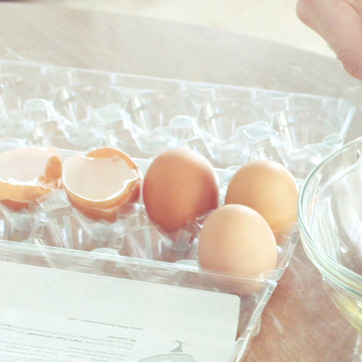
Material: food